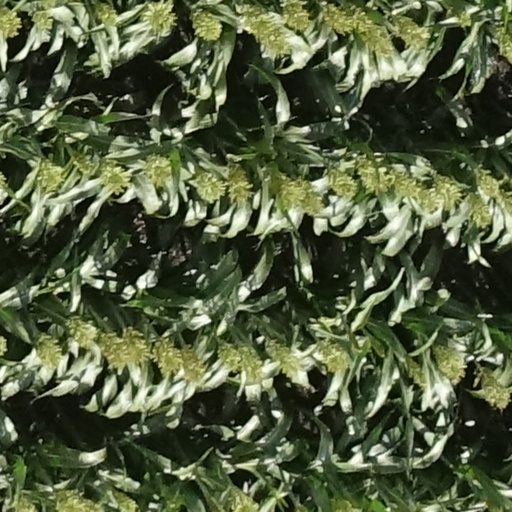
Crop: sorghum